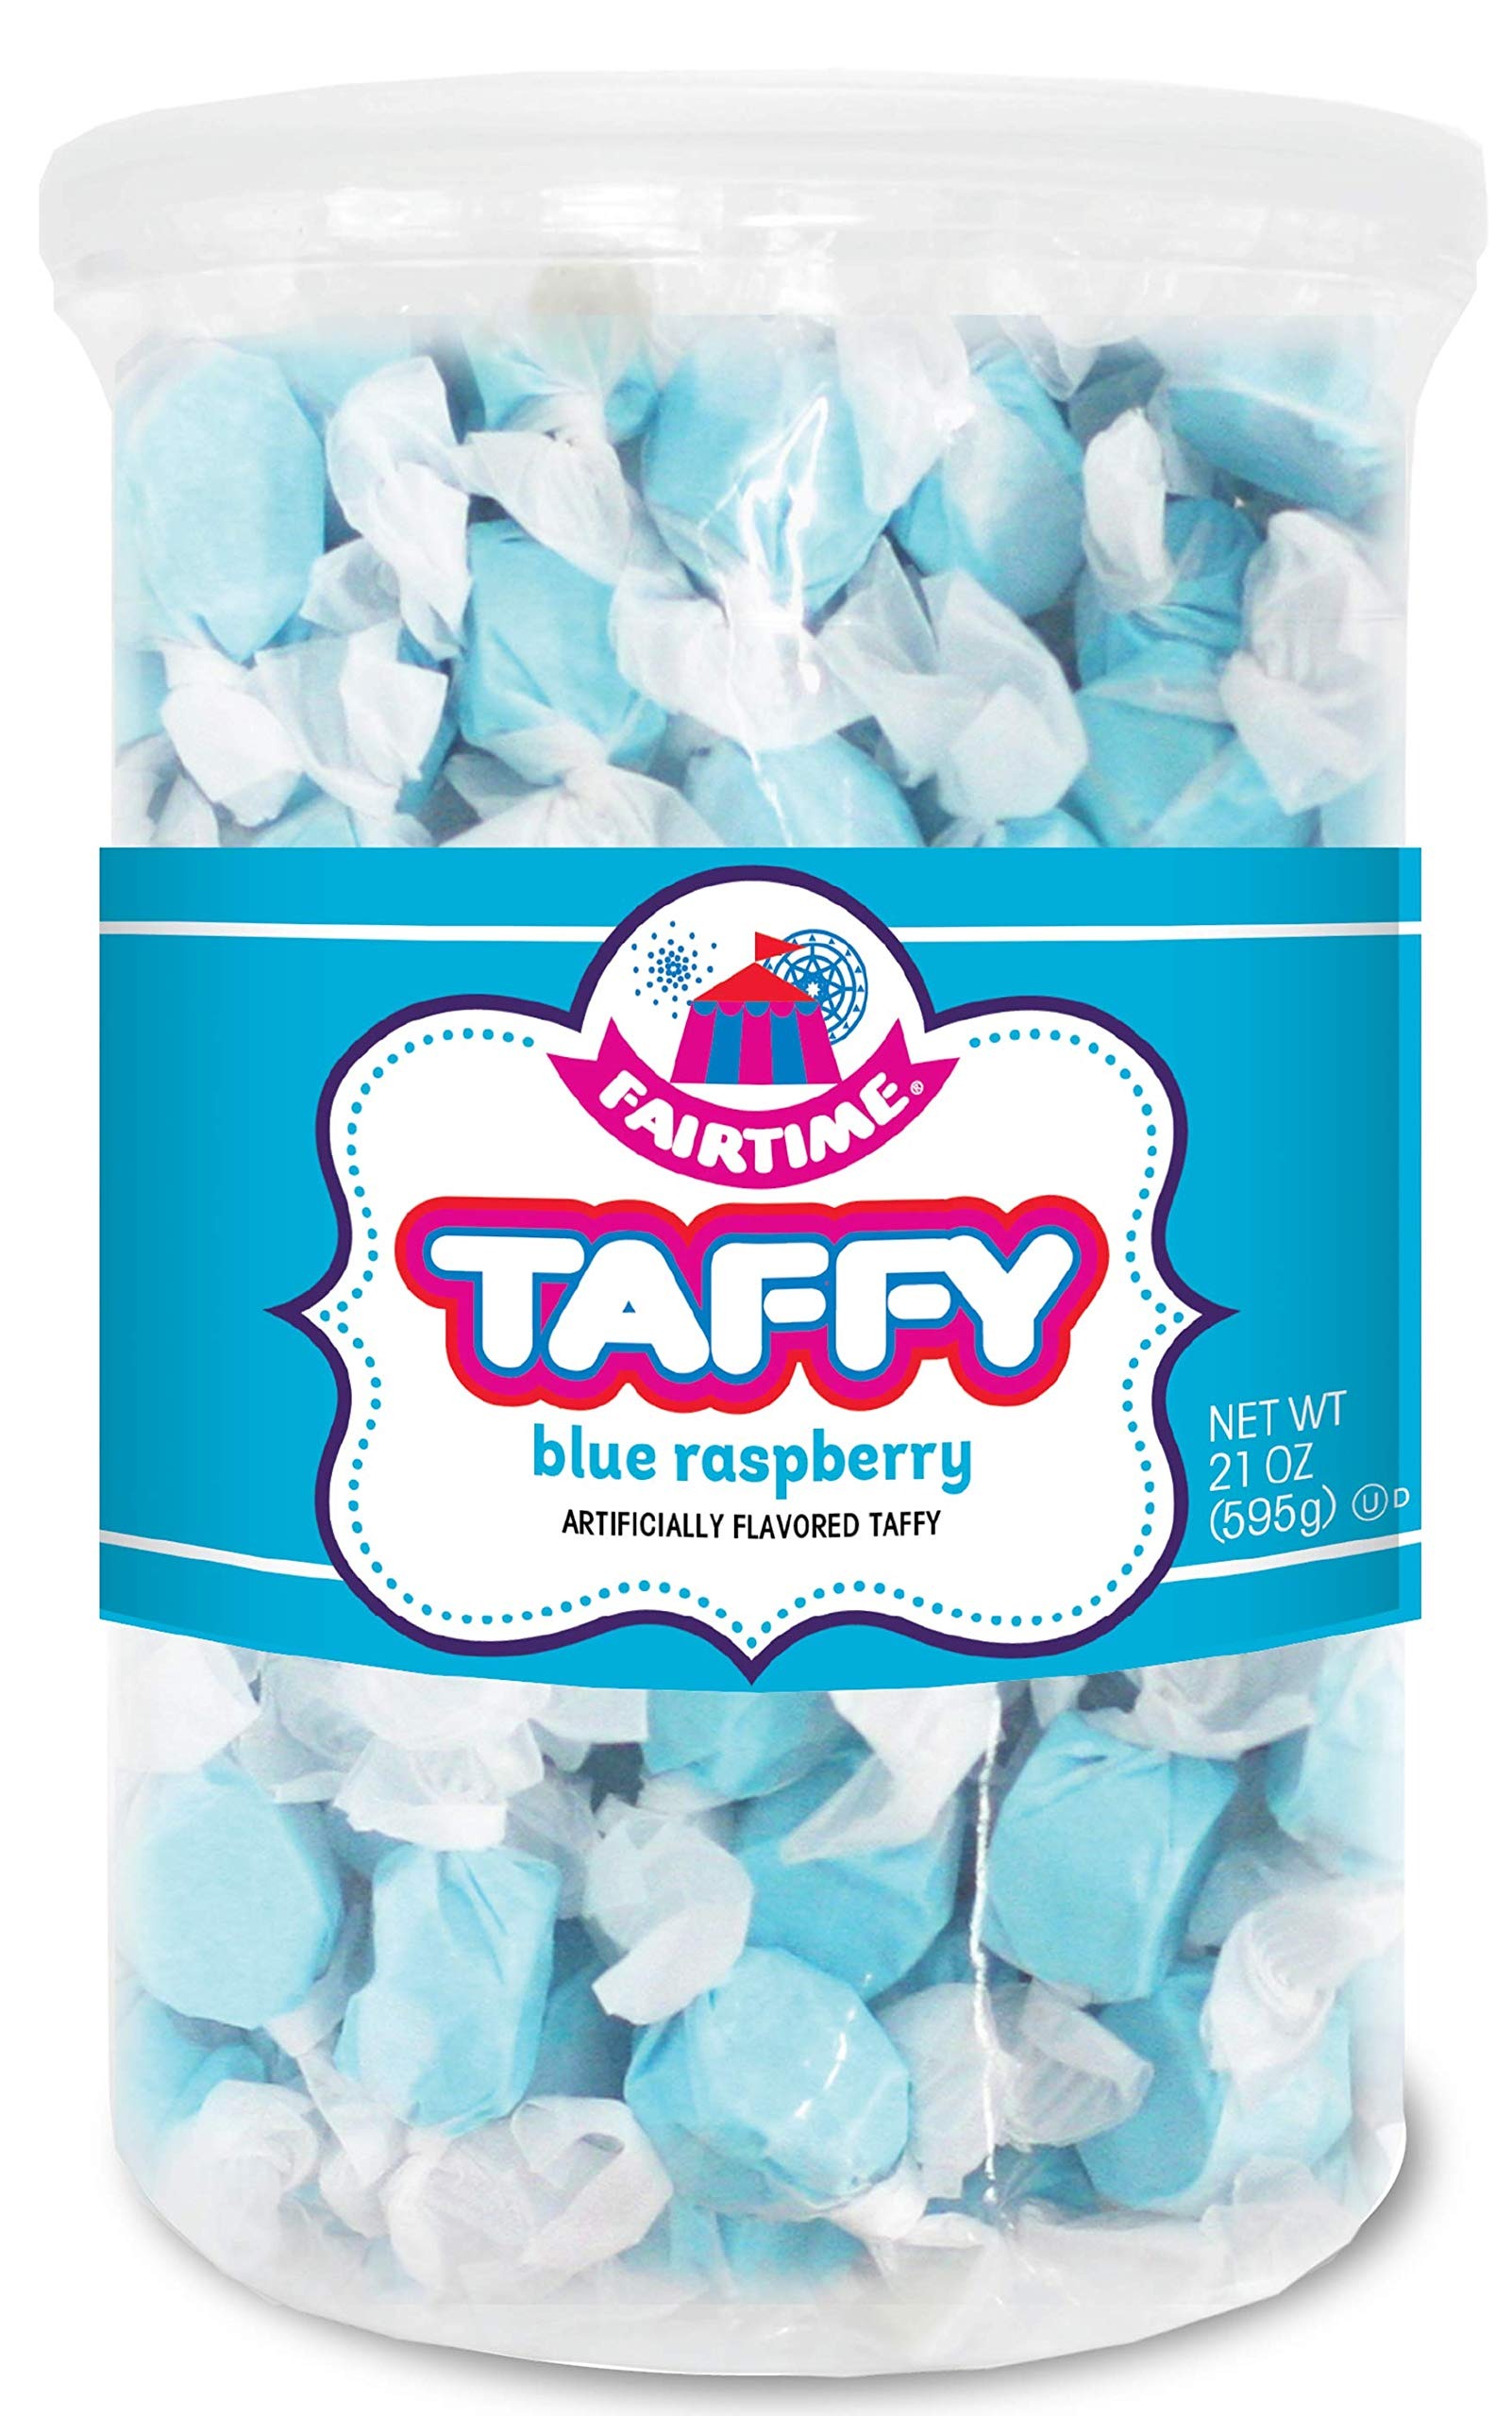
Item Name: Fairtime Taffy Bulk Blue Candy for Candy Buffets, Blue Raspberry Taffy, Blue Raspberry Candy, Bulk Candy, Pinata Candy, Individually Wrapped Candy - Kosher Candy, 21 Ounce Tub
Bullet Point 1: ADAMS & BROOKS CANDY – Adams & Brooks candy products have been enjoyed by the young, and the young at heart since 1932. Tried and true recipes made with the freshest ingredients and quality packaging are what makes Adams & Brooks candies so delicious and keeps everyone coming back for more!
Bullet Point 2: FAIRTIME TAFFY - Fairtime Taffy is sure to be a big hit for the whole family. The chewy, and colorful pieces of taffy candy come in an assorted mix of colors. Each piece is individually wrapped.
Bullet Point 3: BLUE RASPBERRY TAFFY - Features a bright blue color with a true-to-life, vibrant blue raspberry flavor in a 21-ounce tub.
Bullet Point 4: CANDY BUFFETS – Perfect for candy buffets, baby showers, party favors, and candy gift bags.
Product Description: Adams & Brooks candy products have been enjoyed by the young, and the young at heart since 1932. Tried and true recipes made with the freshest ingredients and quality packaging are what makes Adams & Brooks candies so delicious and keeps everyone coming back for more!
Value: 21.0
Unit: Ounce

Price: 13.99